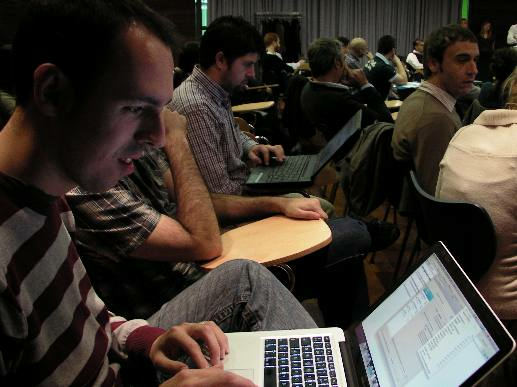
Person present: Yes